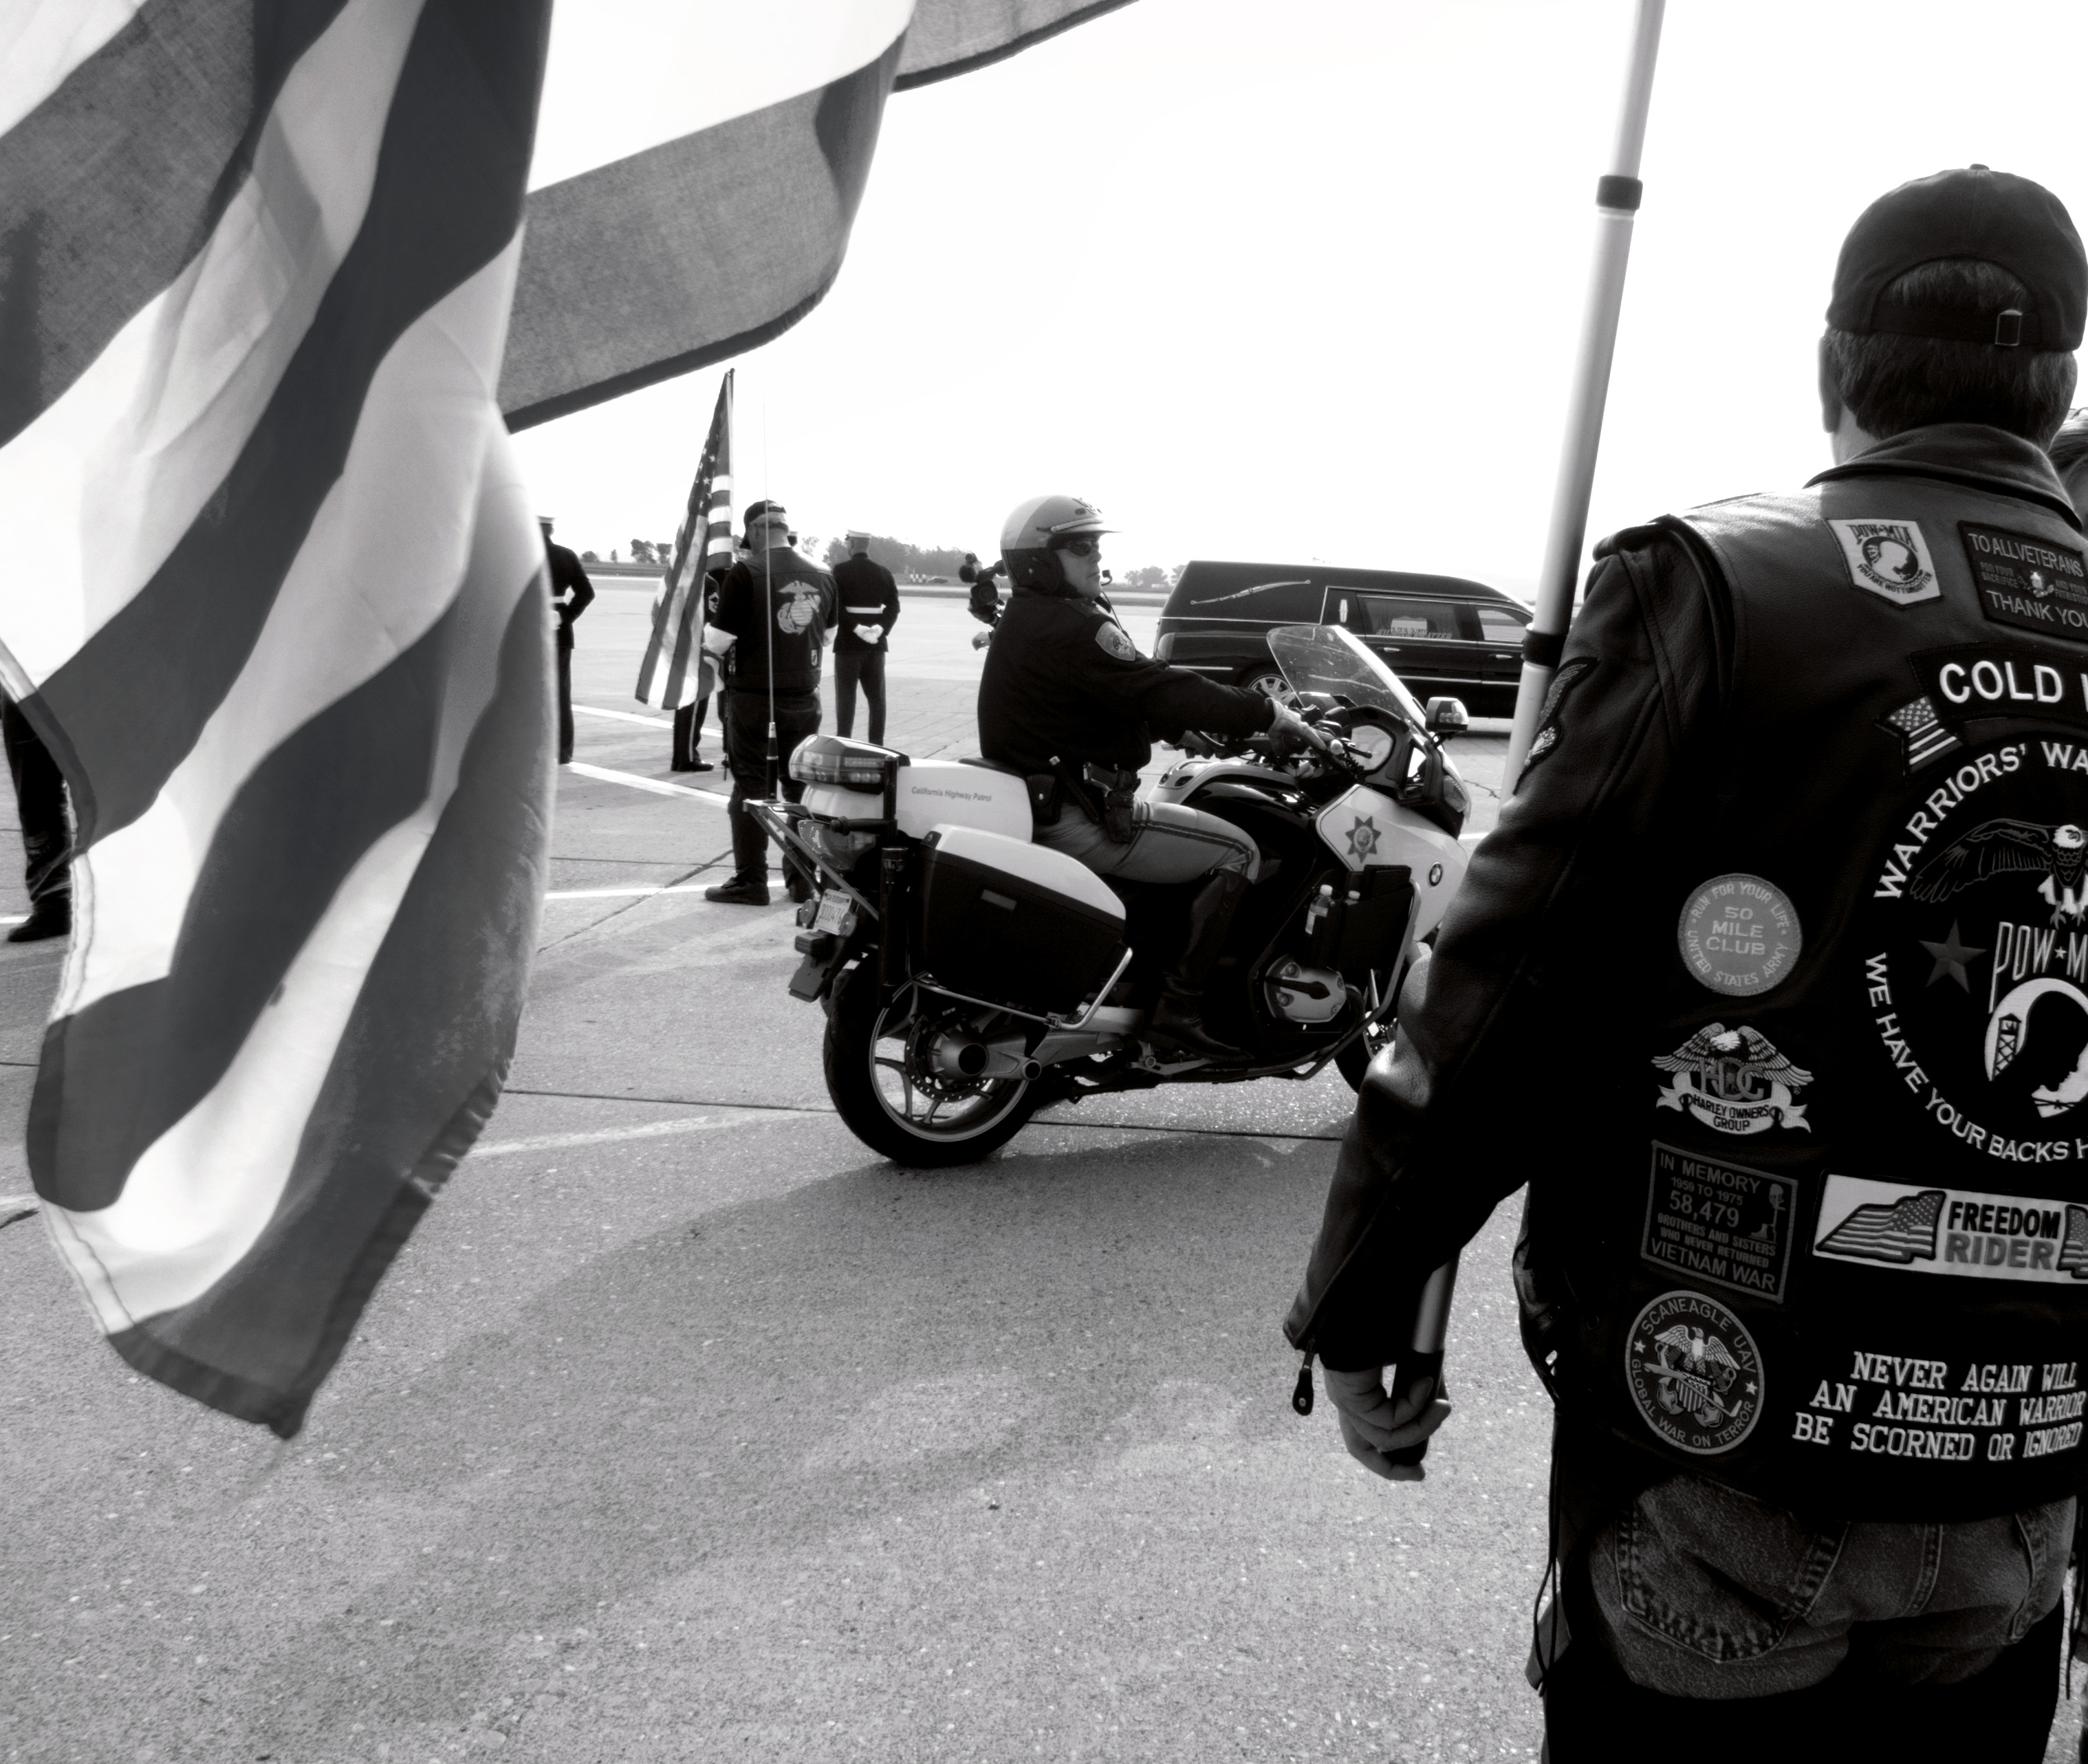
black and white, car, vehicle, motorcycle, monochrome, 365, motorcycling, monochrome photography